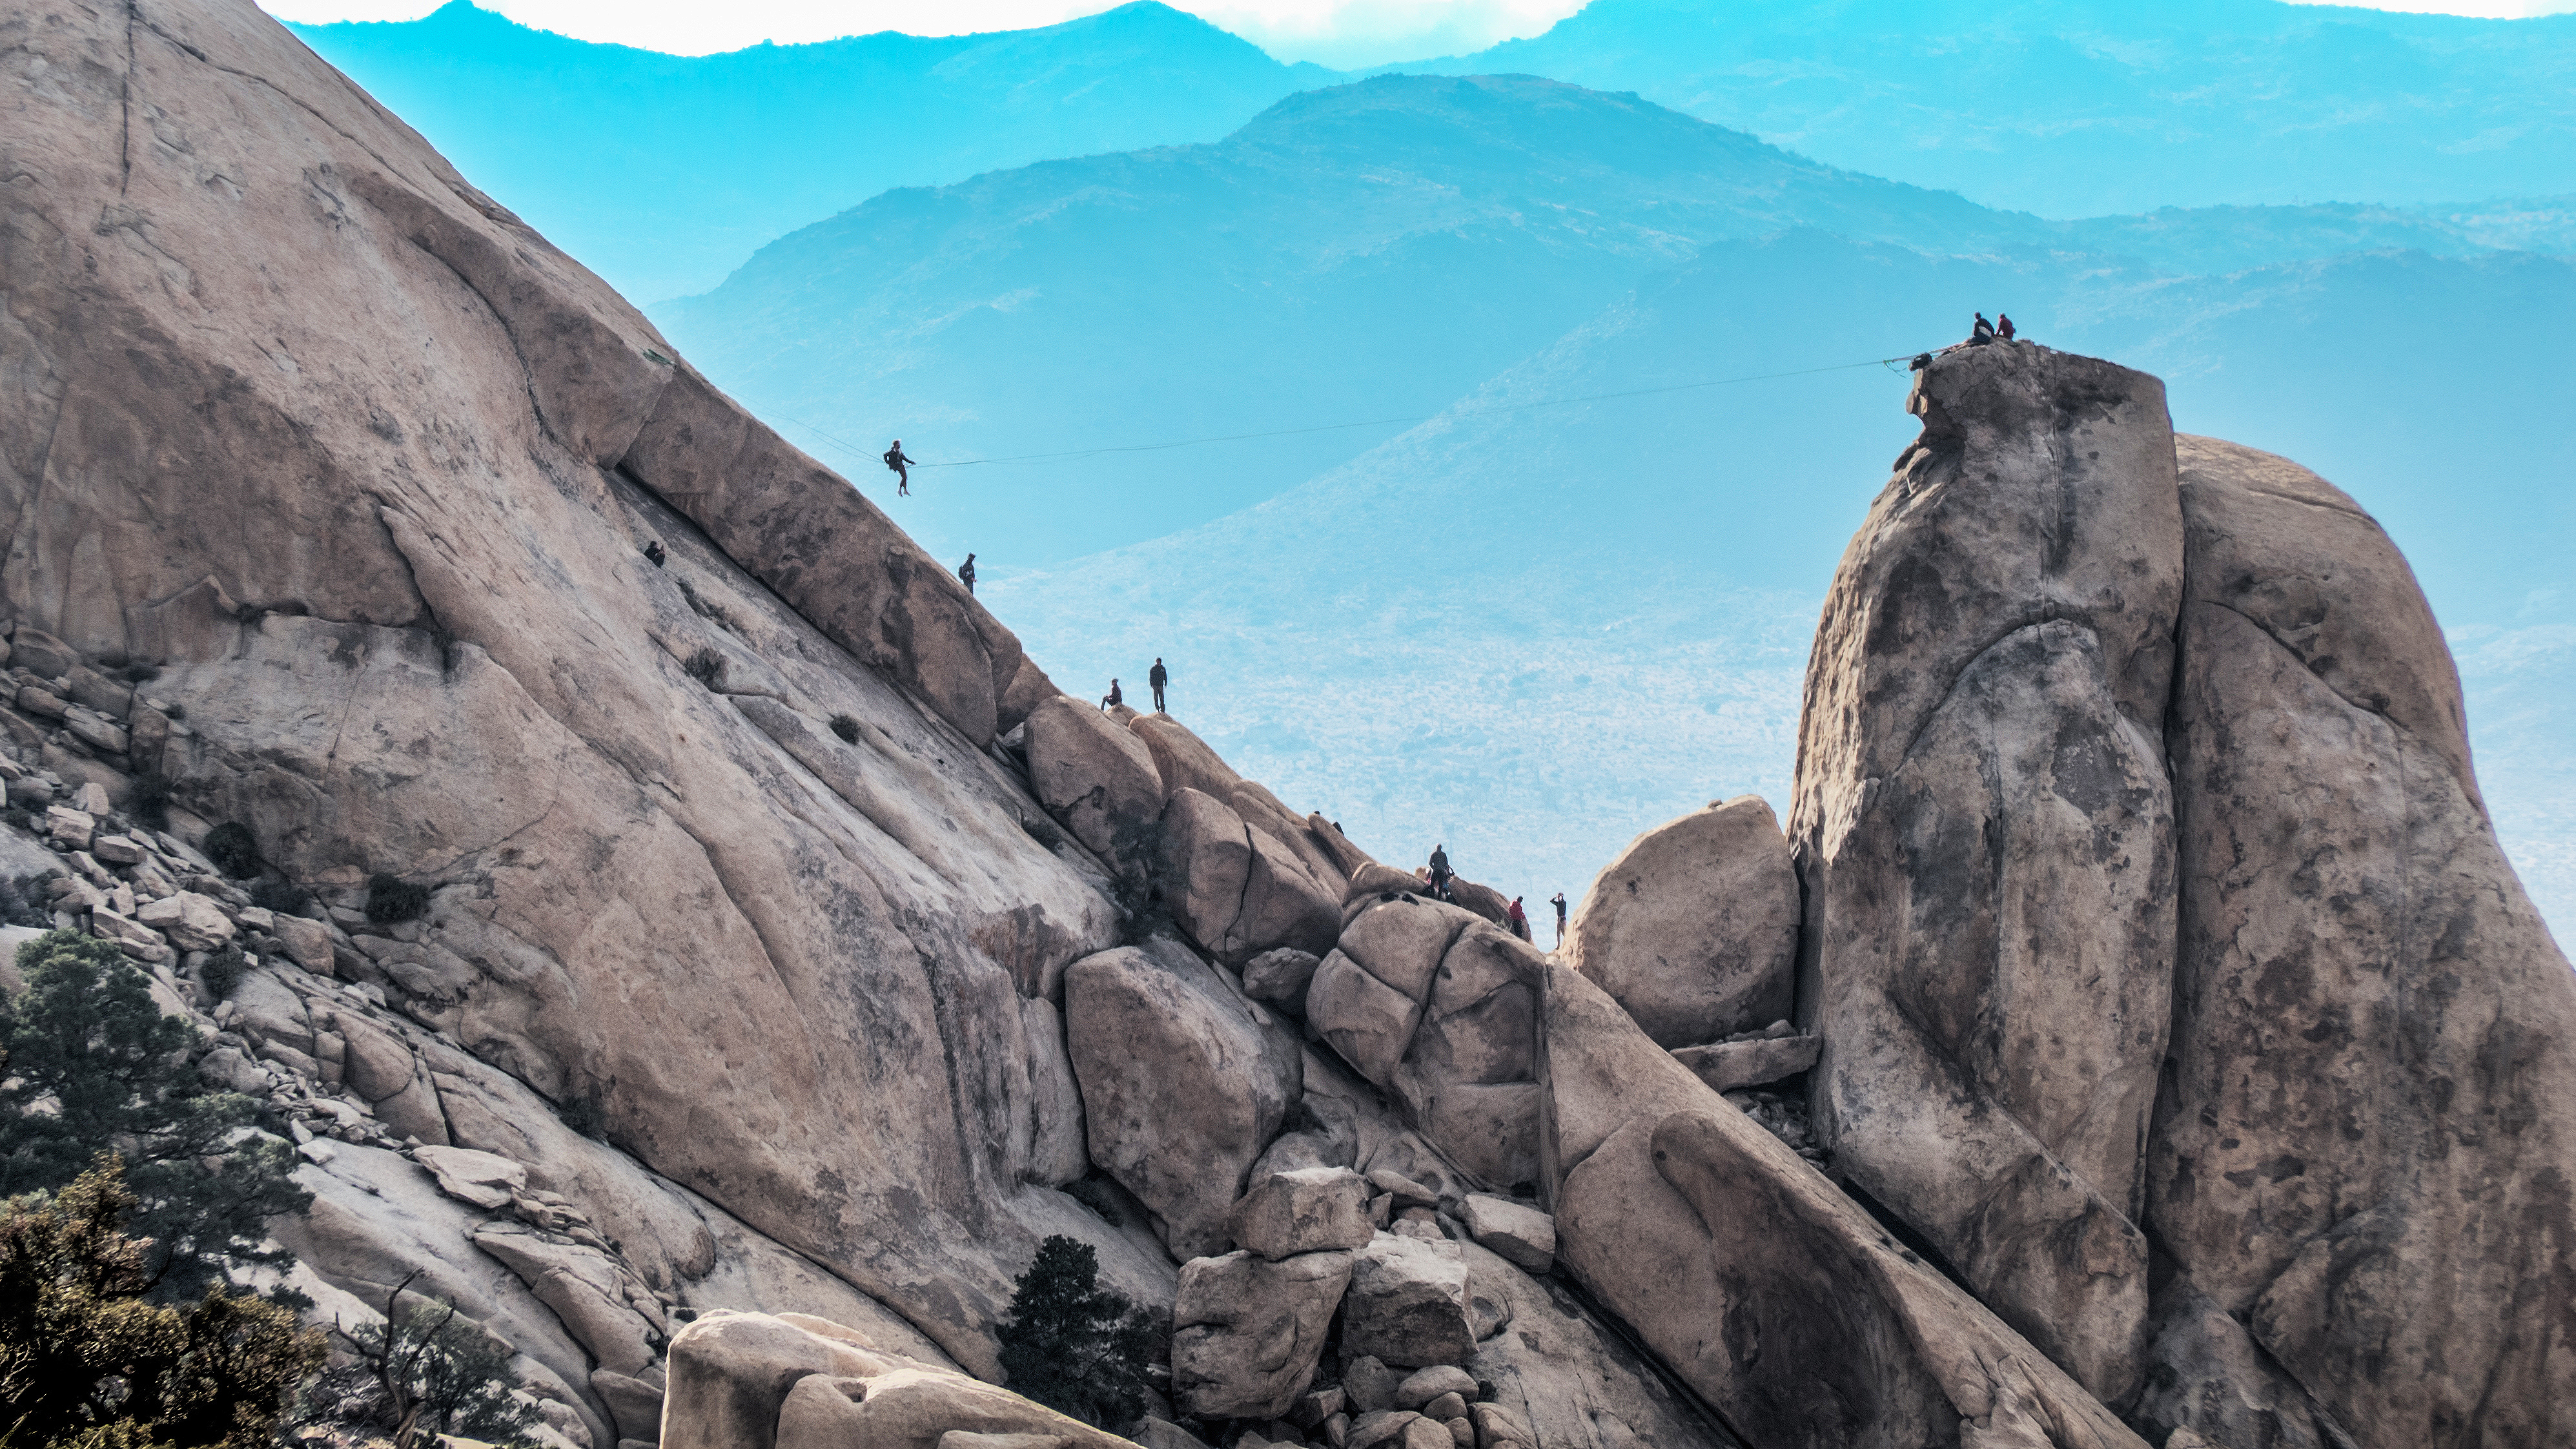
rock, wilderness, walking, mountain, adventure, valley, mountain range, formation, cliff, terrain, national park, ridge, geology, badlands, plateau, wadi, landform, mountainous landforms